Digamma

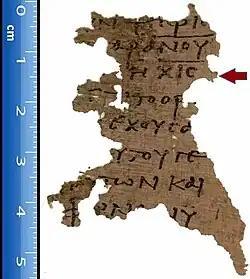
A fragment of Papyrus 115, showing the number "" (616, the "Number of the Beast"), with a C-shaped digamma.

In cursive handwriting, the square-C form developed further into a rounded form resembling a "C" (found in papyrus manuscripts as , on coins sometimes as ). It then developed a downward tail at the end and finally adopted a shape like a Latin "s" These cursive forms are also found in stone inscriptions in late antiquity.